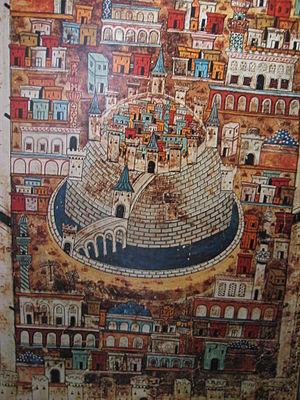
Dans les premiers temps de Dar-al-Islam, la dévolution du pouvoir s'avère rapidement nécessaire compte tenu de l'étendue des terres à administrer. L'expansion de l'islam s'explique, entre autres, par les victoires remportées par les musulmans. Leur puissance militaire est liée à l'emploi d'une cavalerie véloce et nombreuse, galvanisée par l'appel à la guerre sainte.